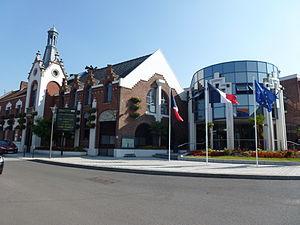
Noyelles-Godault est une commune française située dans le département du Pas-de-Calais en région Hauts-de-France.